Answer in natural language. Considering the relative positions, where is brown top white leg dining table (highlighted by a blue box) with respect to island countertop with black color (highlighted by a red box)? Choose between the following options: above or below
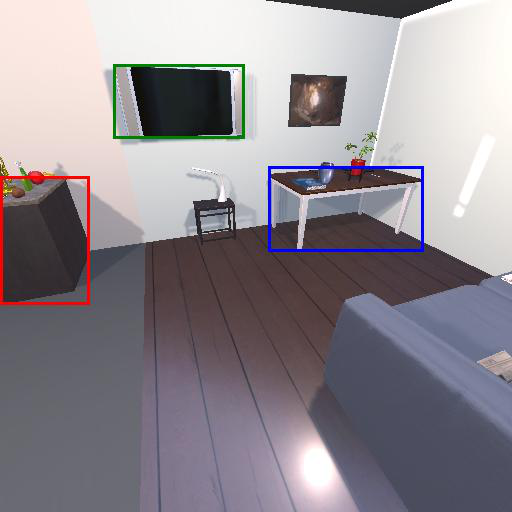
<answer>above</answer>